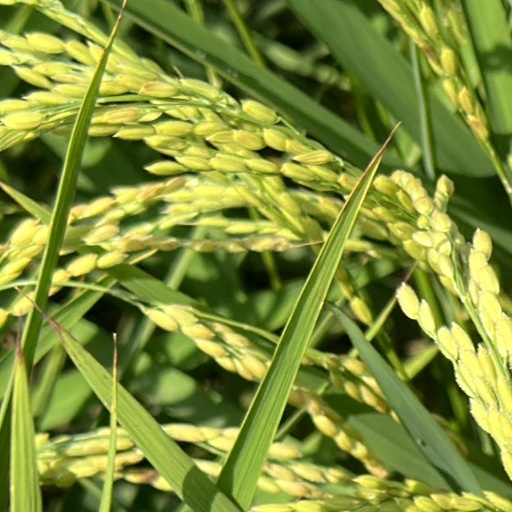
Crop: rice